Ivan Ivanov (footballer, born 1988)

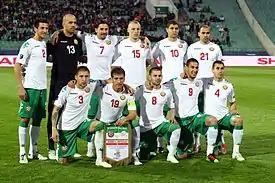
Ivanov (#15) on the starting line against Switzerland (2011)

Ivanov represented Bulgaria at all national levels, including U-17, U-19 and U-21 teams. On 10 June 2009, he scored his only goal for the under-21 side in a 4–3 loss against Israel U-21. Ivanov also served as team captain in the absence of Nikolay Mihaylov.